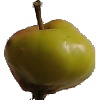
Label: Apple Red Yellow 2